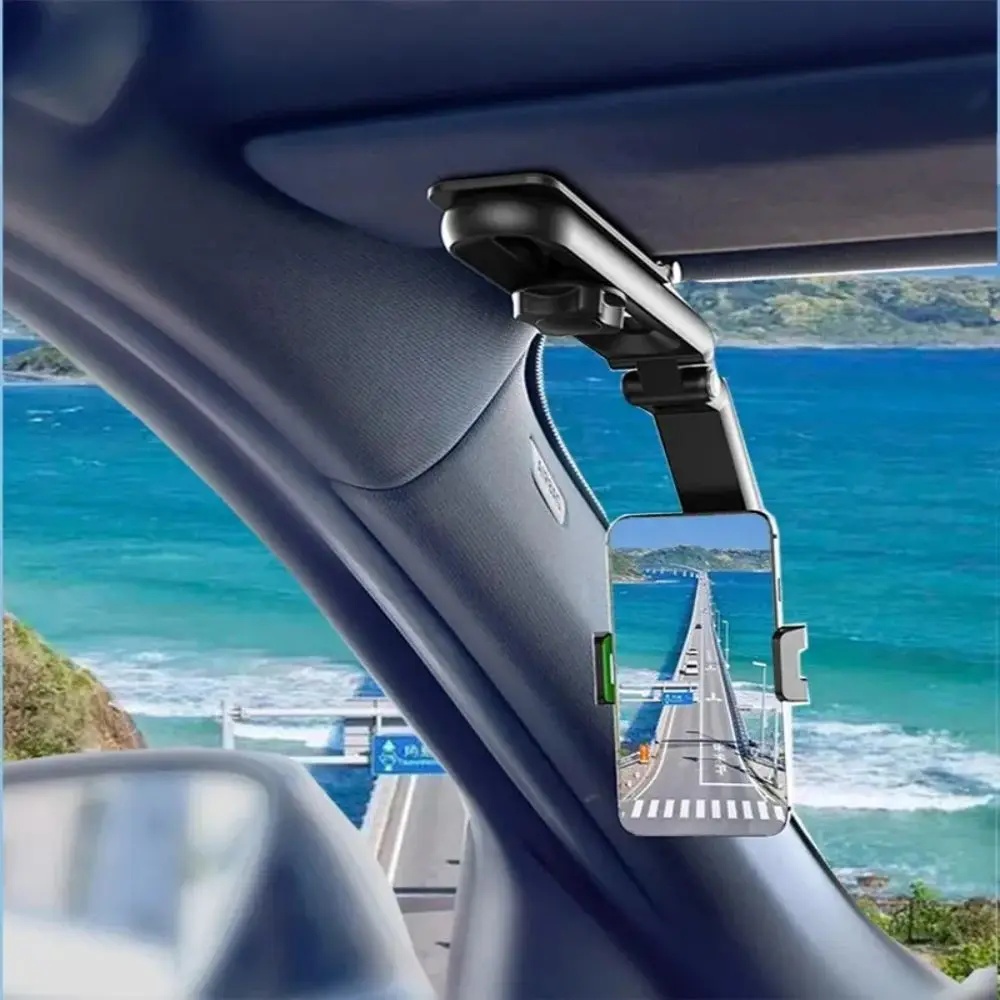
360° Sun Visor Phone Holder™
Elevate your driving experience with this multifunctional phone holder that seamlessly combines convenience and safety. Crafted to attach securely to your sun visor, it keeps your smartphone within easy reach, allowing for effortless access to directions, calls, and your favorite playlists while on the move. Its 360° rotating design ensures you can adjust your phone to the perfect angle in seconds, providing you with visibility and accessibility without taking your focus off the road. This product is designed for modern-day drivers—busy professionals, parents managing hectic schedules, and ride-sharing drivers navigating the demands of their job. If you're someone who relies on your smartphone during your commute or while running errands, this is the perfect solution to eliminate distractions and enhance your driving experience. Say goodbye to fumbling with your phone, as this holder proudly supports safe, hands-free operation. Key features make this an essential accessory: - **Universal Compatibility**: This holder is tailored to accommodate various smartphone models, including iPhones, Samsung devices, and Android phones, making it a versatile option for every user. - **Effortless Installation**: No tools needed! The holder attaches easily to most sun visors, allowing for a quick setup that fits smoothly into your busy lifestyle. Detachable in moments, it’s perfect for those who value efficiency and simplicity. - **Durable Construction**: Made from high-quality materials, this phone holder is built to withstand daily wear and tear as well as the elements, ensuring that it remains dependable whenever you need to use it. Imagine driving with the confidence of having your phone safely and conveniently positioned. You can maintain focus on the road while enjoying the seamless transition between navigation and music control. No more frustrating moments of digging through your bag or losing sight of your phone—just peace of mind knowing it’s securely held in place. The emotional payoff is incredibly personal. This product provides that liberating sense of control, allowing you to stay connected without compromising safety. Feel empowered knowing that you can navigate your busy life while prioritizing your safety and that of others on the road. In a market full of flimsy mounts and insecure dash holders that obstruct your view, this product rises above the rest. Its robust design and practical usability are what set it apart, solidifying it as not just an accessory, but a reliable companion that enhances your car’s functionality. Transform your daily drive with this indispensable addition—make every journey smoother, safer, and more enjoyable with an innovative phone holder that fits your lifestyle perfectly!
Category: Vehicles & Parts > Vehicle Parts & Accessories > Motor Vehicle Electronics > Motor Vehicle Video Monitor Mounts > Sun Visor Mounts